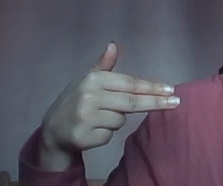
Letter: ghain